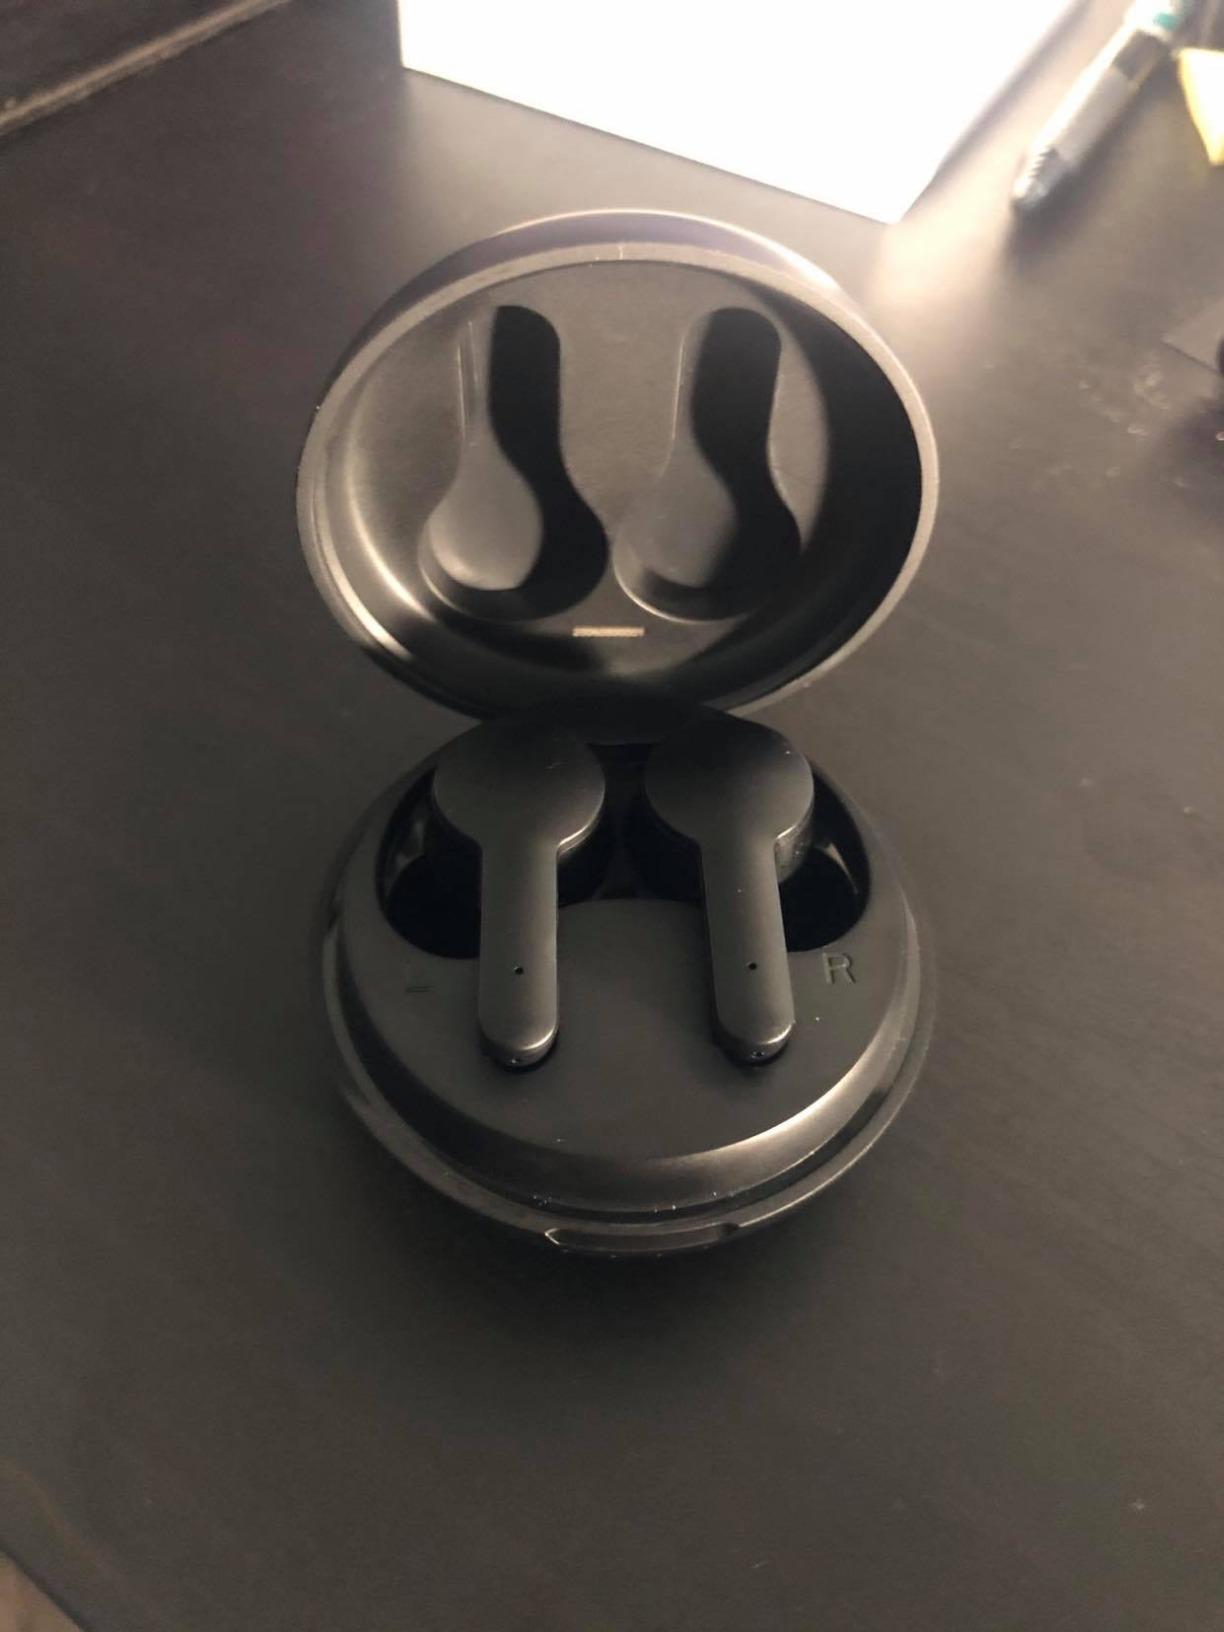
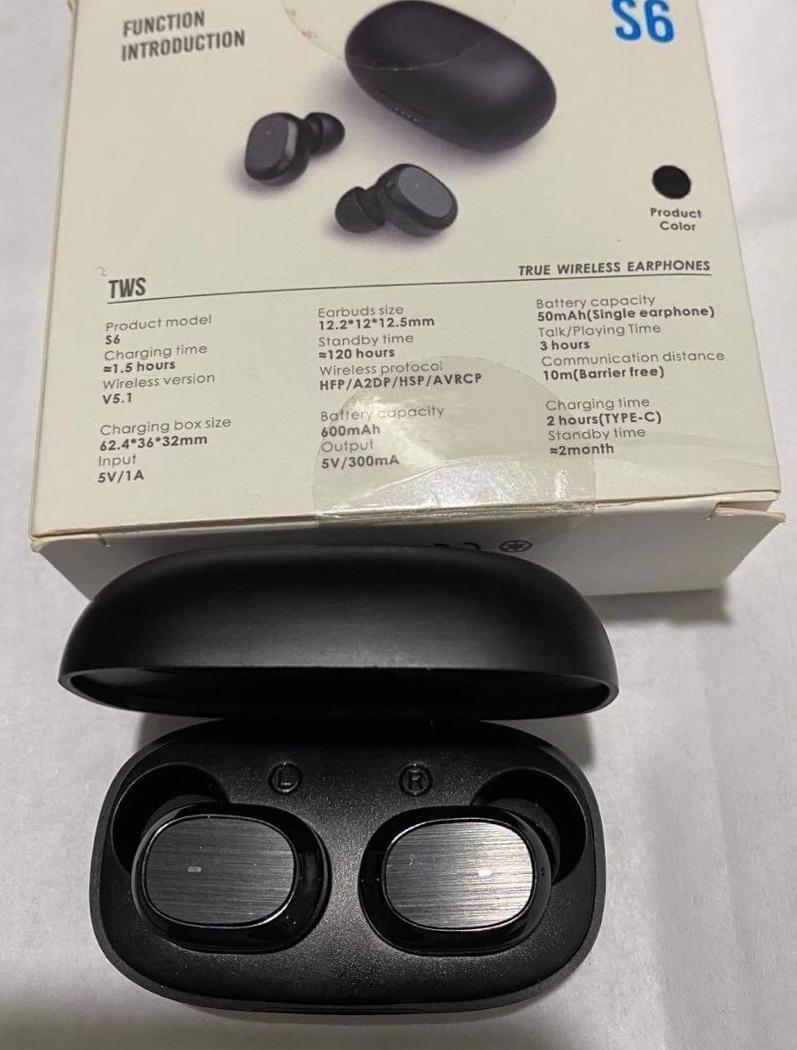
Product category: earbuds
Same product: no